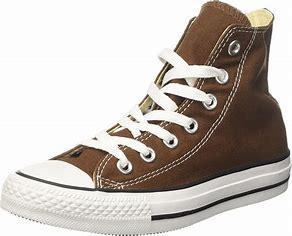
Brand: Converse
Model: Chuck Taylor All Star Canvas